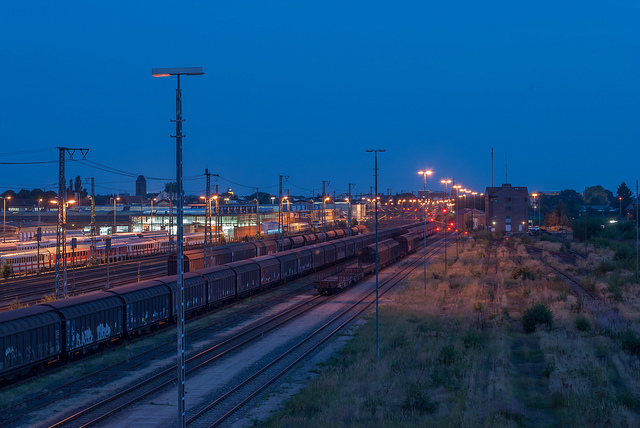
A large long train on a steel track.

A train station with parked with trains at dusk.

Railroad tracks and trains are seen in a train station.

This train is riding down the rails at night